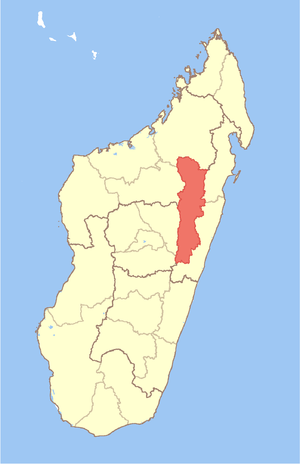
Alaotra-Mangoro
Alaotra-Mangoro
Alaotra-Mangoro er en region beliggende i den østlige del af Madagaskar i den tidligere provins Toamasina. Den grænser til Sofia mod nord, Analanjirofo mod nordøst og vest, Atsinanana mod øst, Vakinankaratra mod sydvest, Analamanga mod vest og Betsiboka mod nordvest. Regionshovedstaden er byen Ambatondrazaka, og befolkningen blev anslået til 877.700 mennesker i 2004, på et areal af 31.948 km²